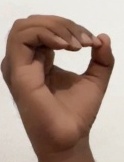
ASL sign: O